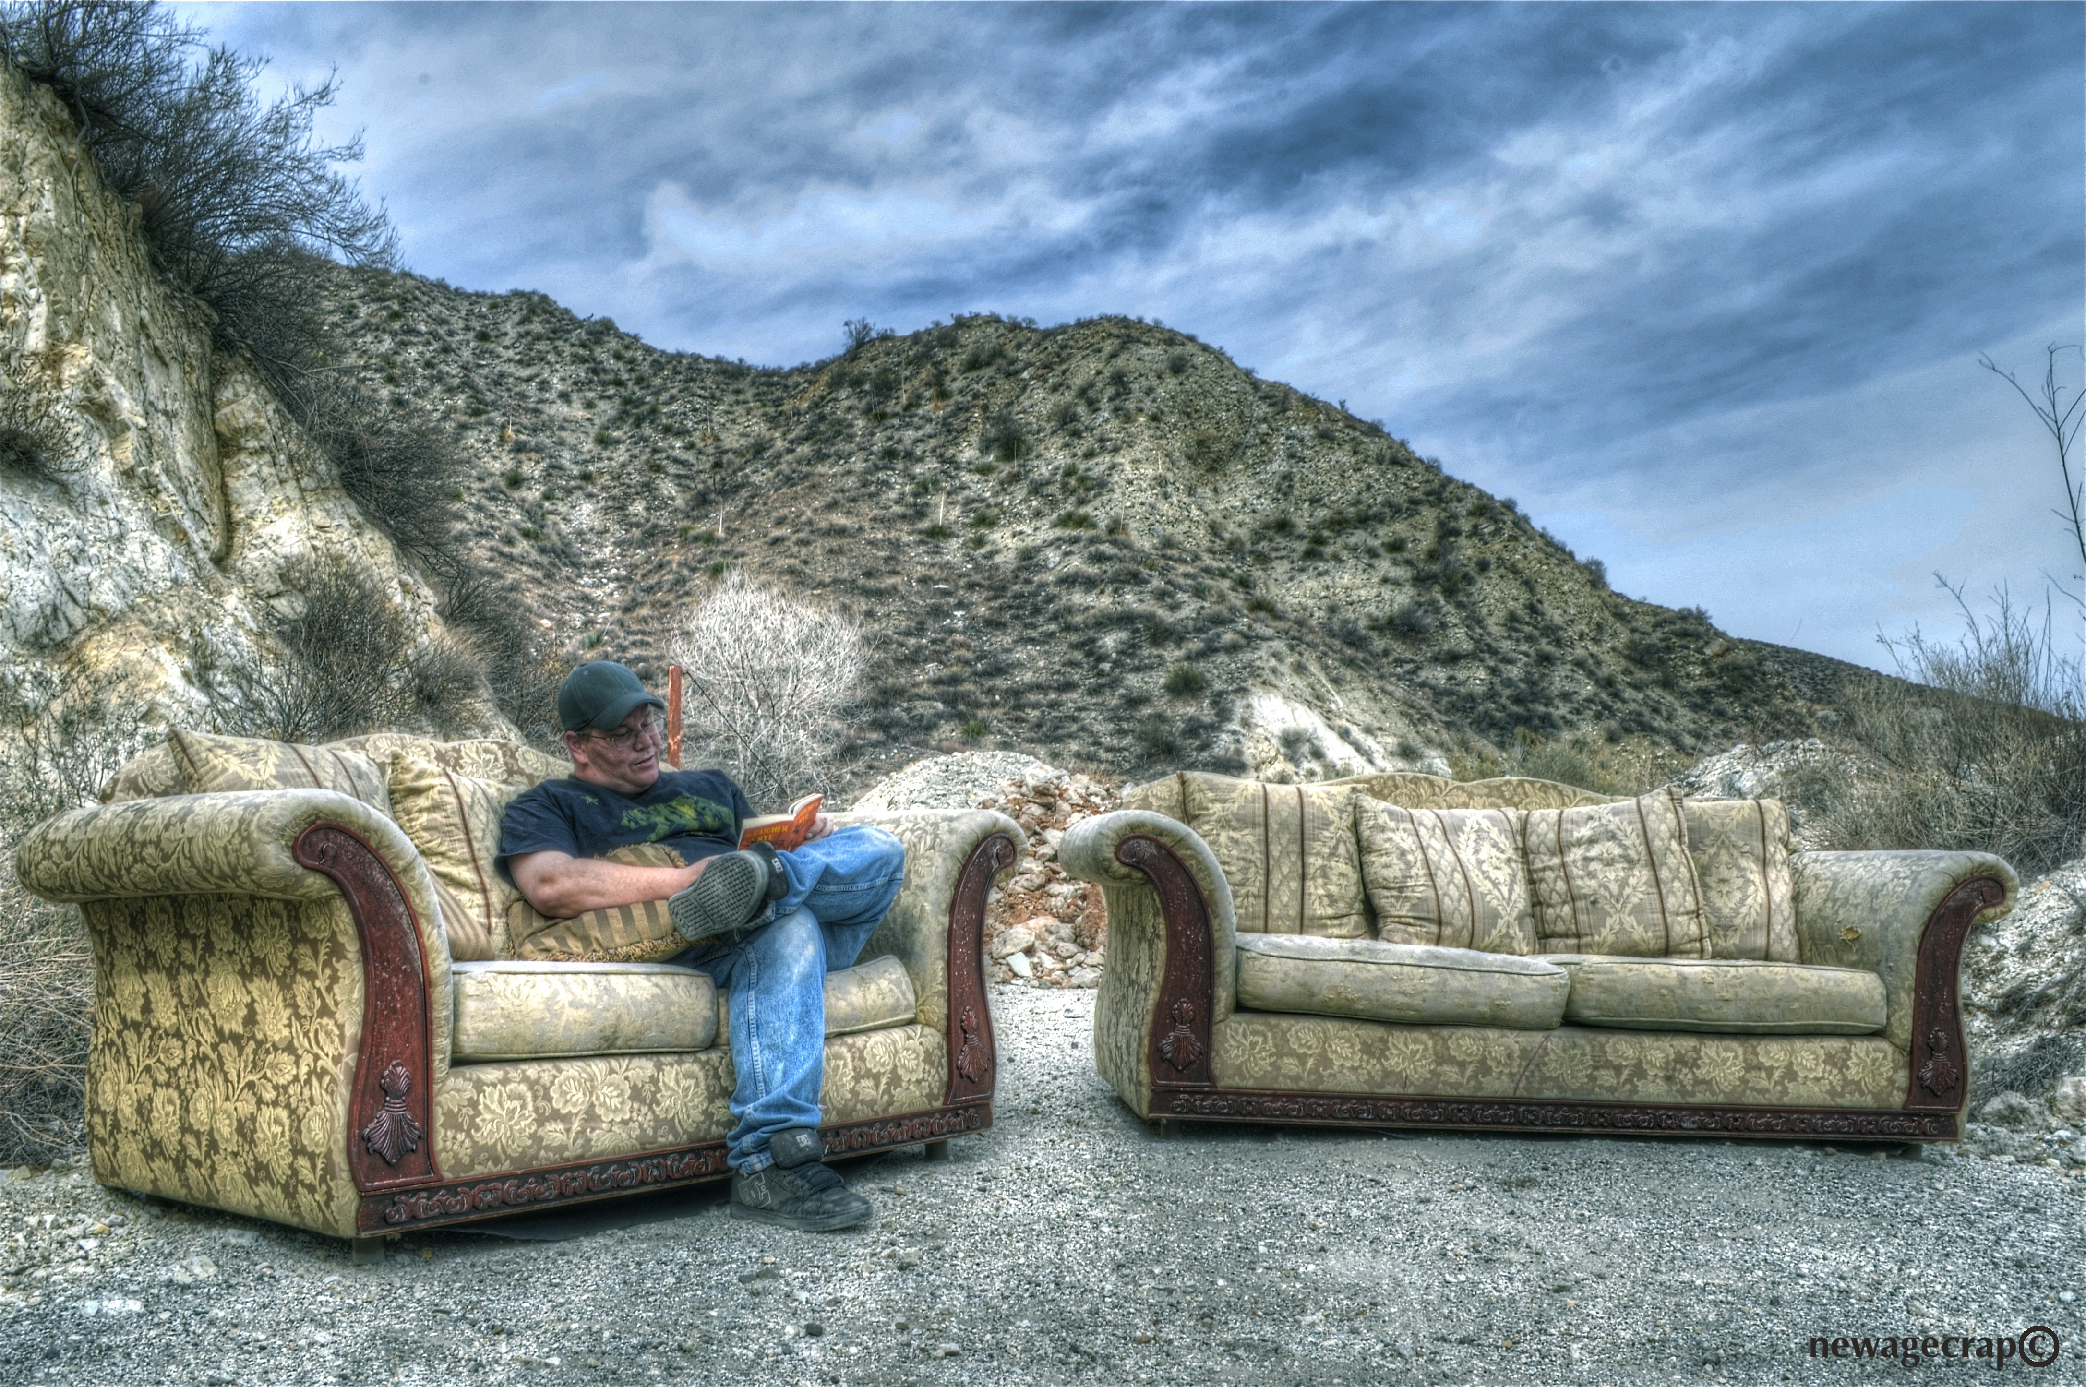
rock, wall, furniture, hdr, socal, southerncalifornia, losangelescounty, santaclarita, acton, actonca, soledadcanyonroad, billgarrett, williamgarrett, williamdavidgarrett, abandonedfurniture, thecatcherintherye, abandonedcouches, roadsidegarbage